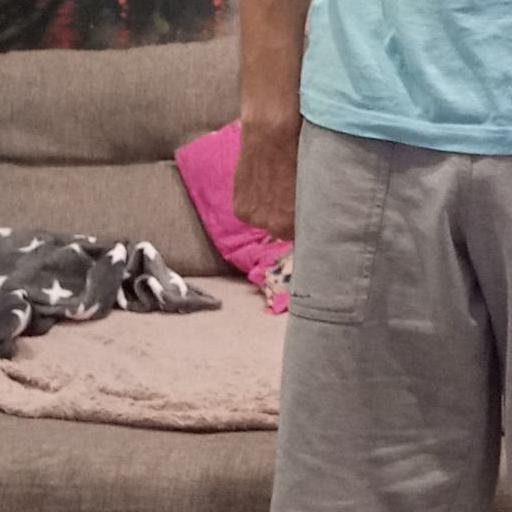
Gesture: no_gesture